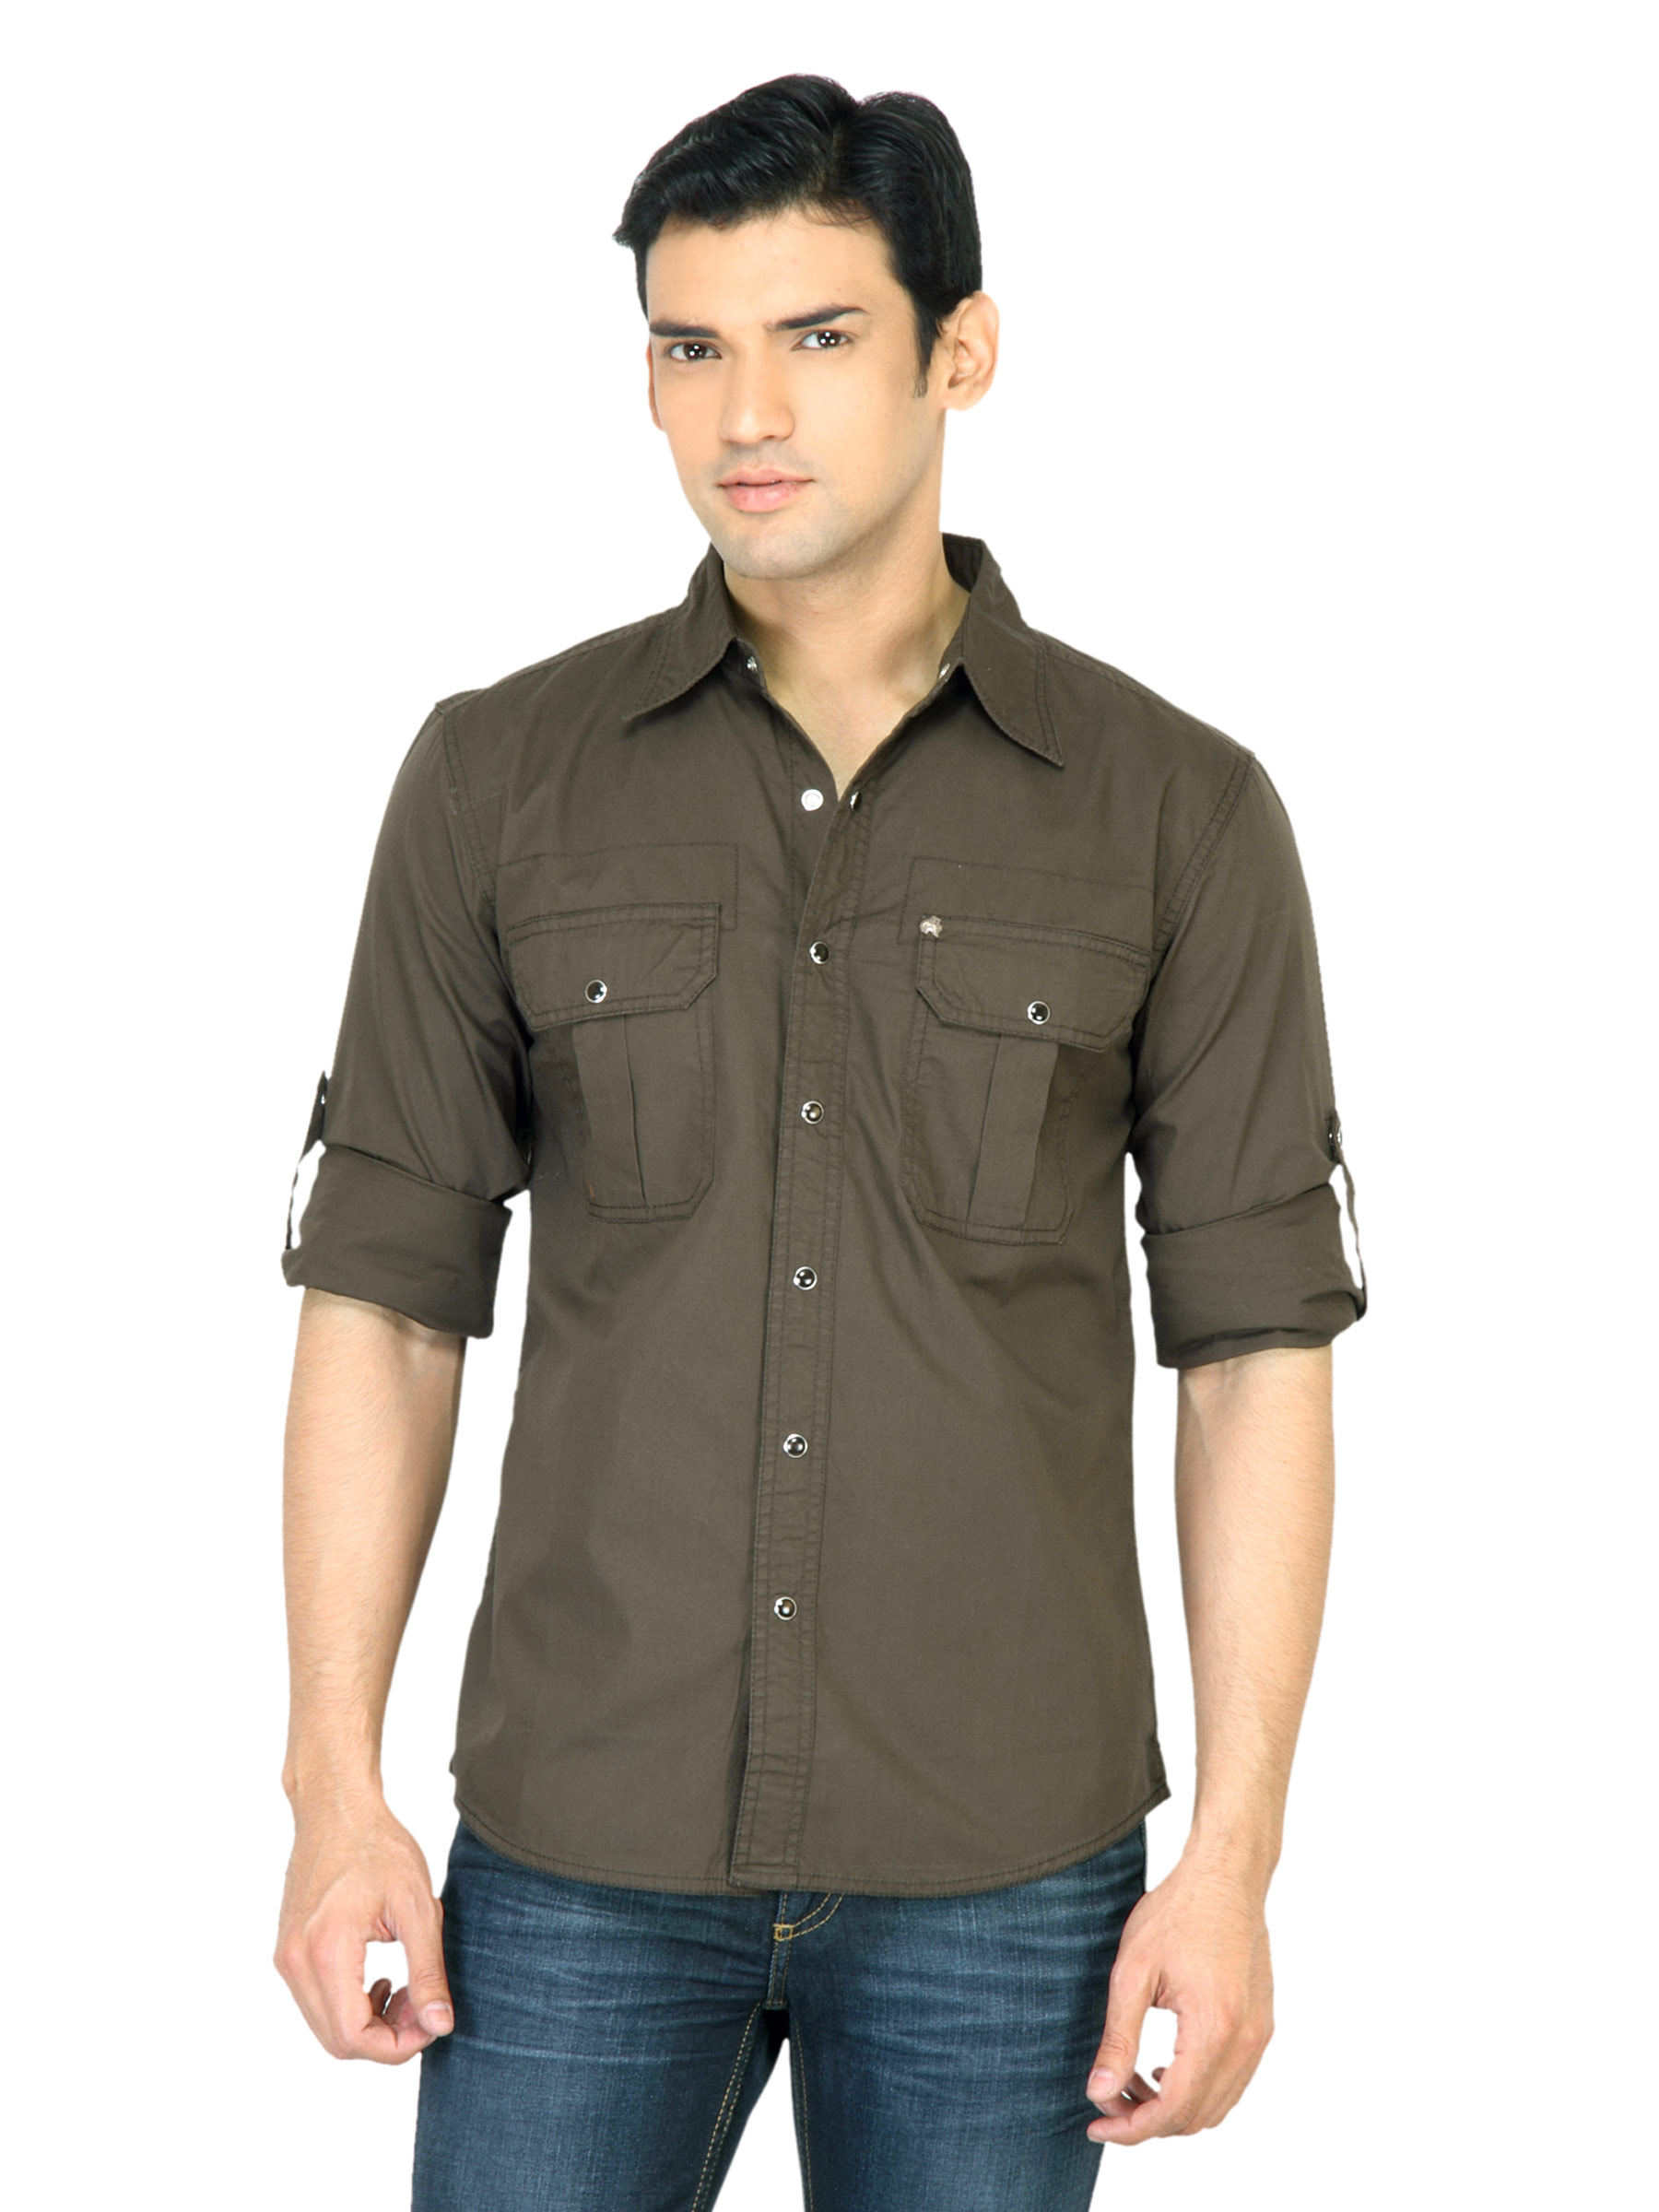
Wrangler Men Biker Brown Shirt
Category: Apparel / Topwear / Shirts
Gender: Men
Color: Brown
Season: Winter 2011
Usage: Casual